Ibo (Mozambique)

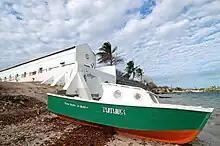
Boat at Ilha do Ibo

Ibo ("Kisiwa cha Ibo", in Swahili) is one of the Quirimbas Islands in the Indian Ocean off northern Mozambique. It is part of Cabo Delgado Province. It grew as a Muslim trading port. Vasco da Gama reportedly rested on the island in 1502. The island was fortified in 1609 by the Portuguese.